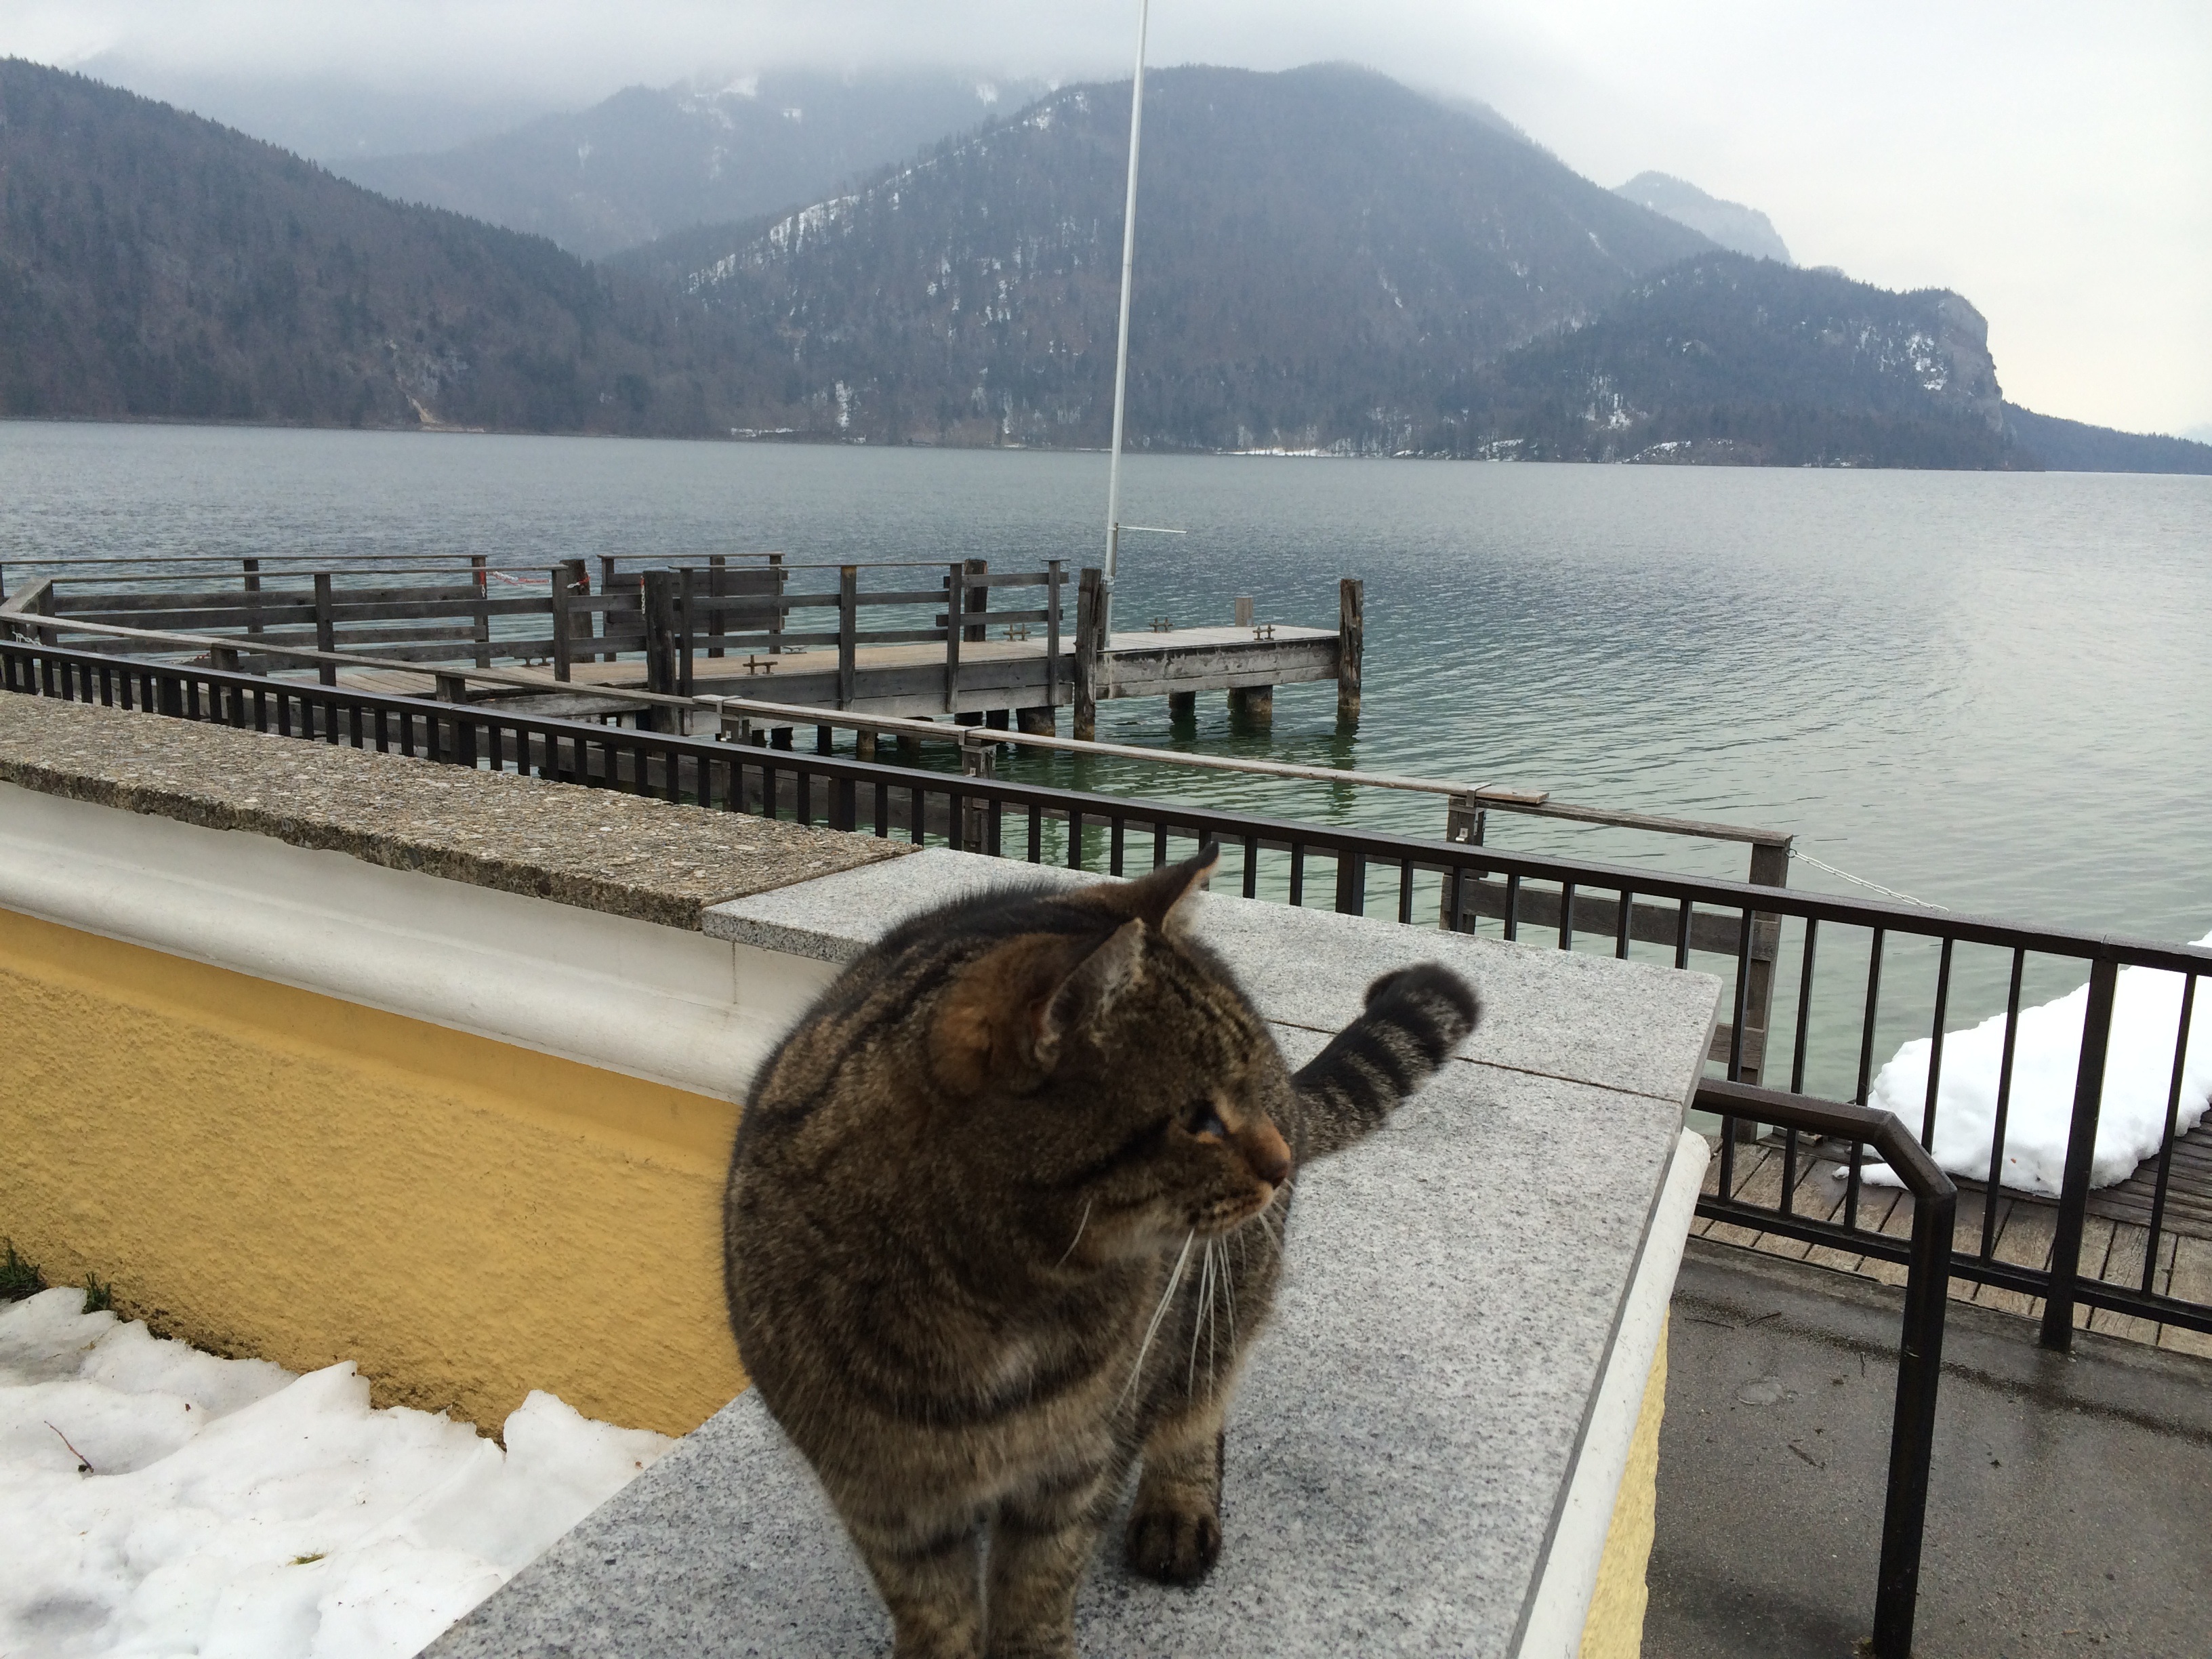
sea, winter, lake, cat, mountains, salzburg